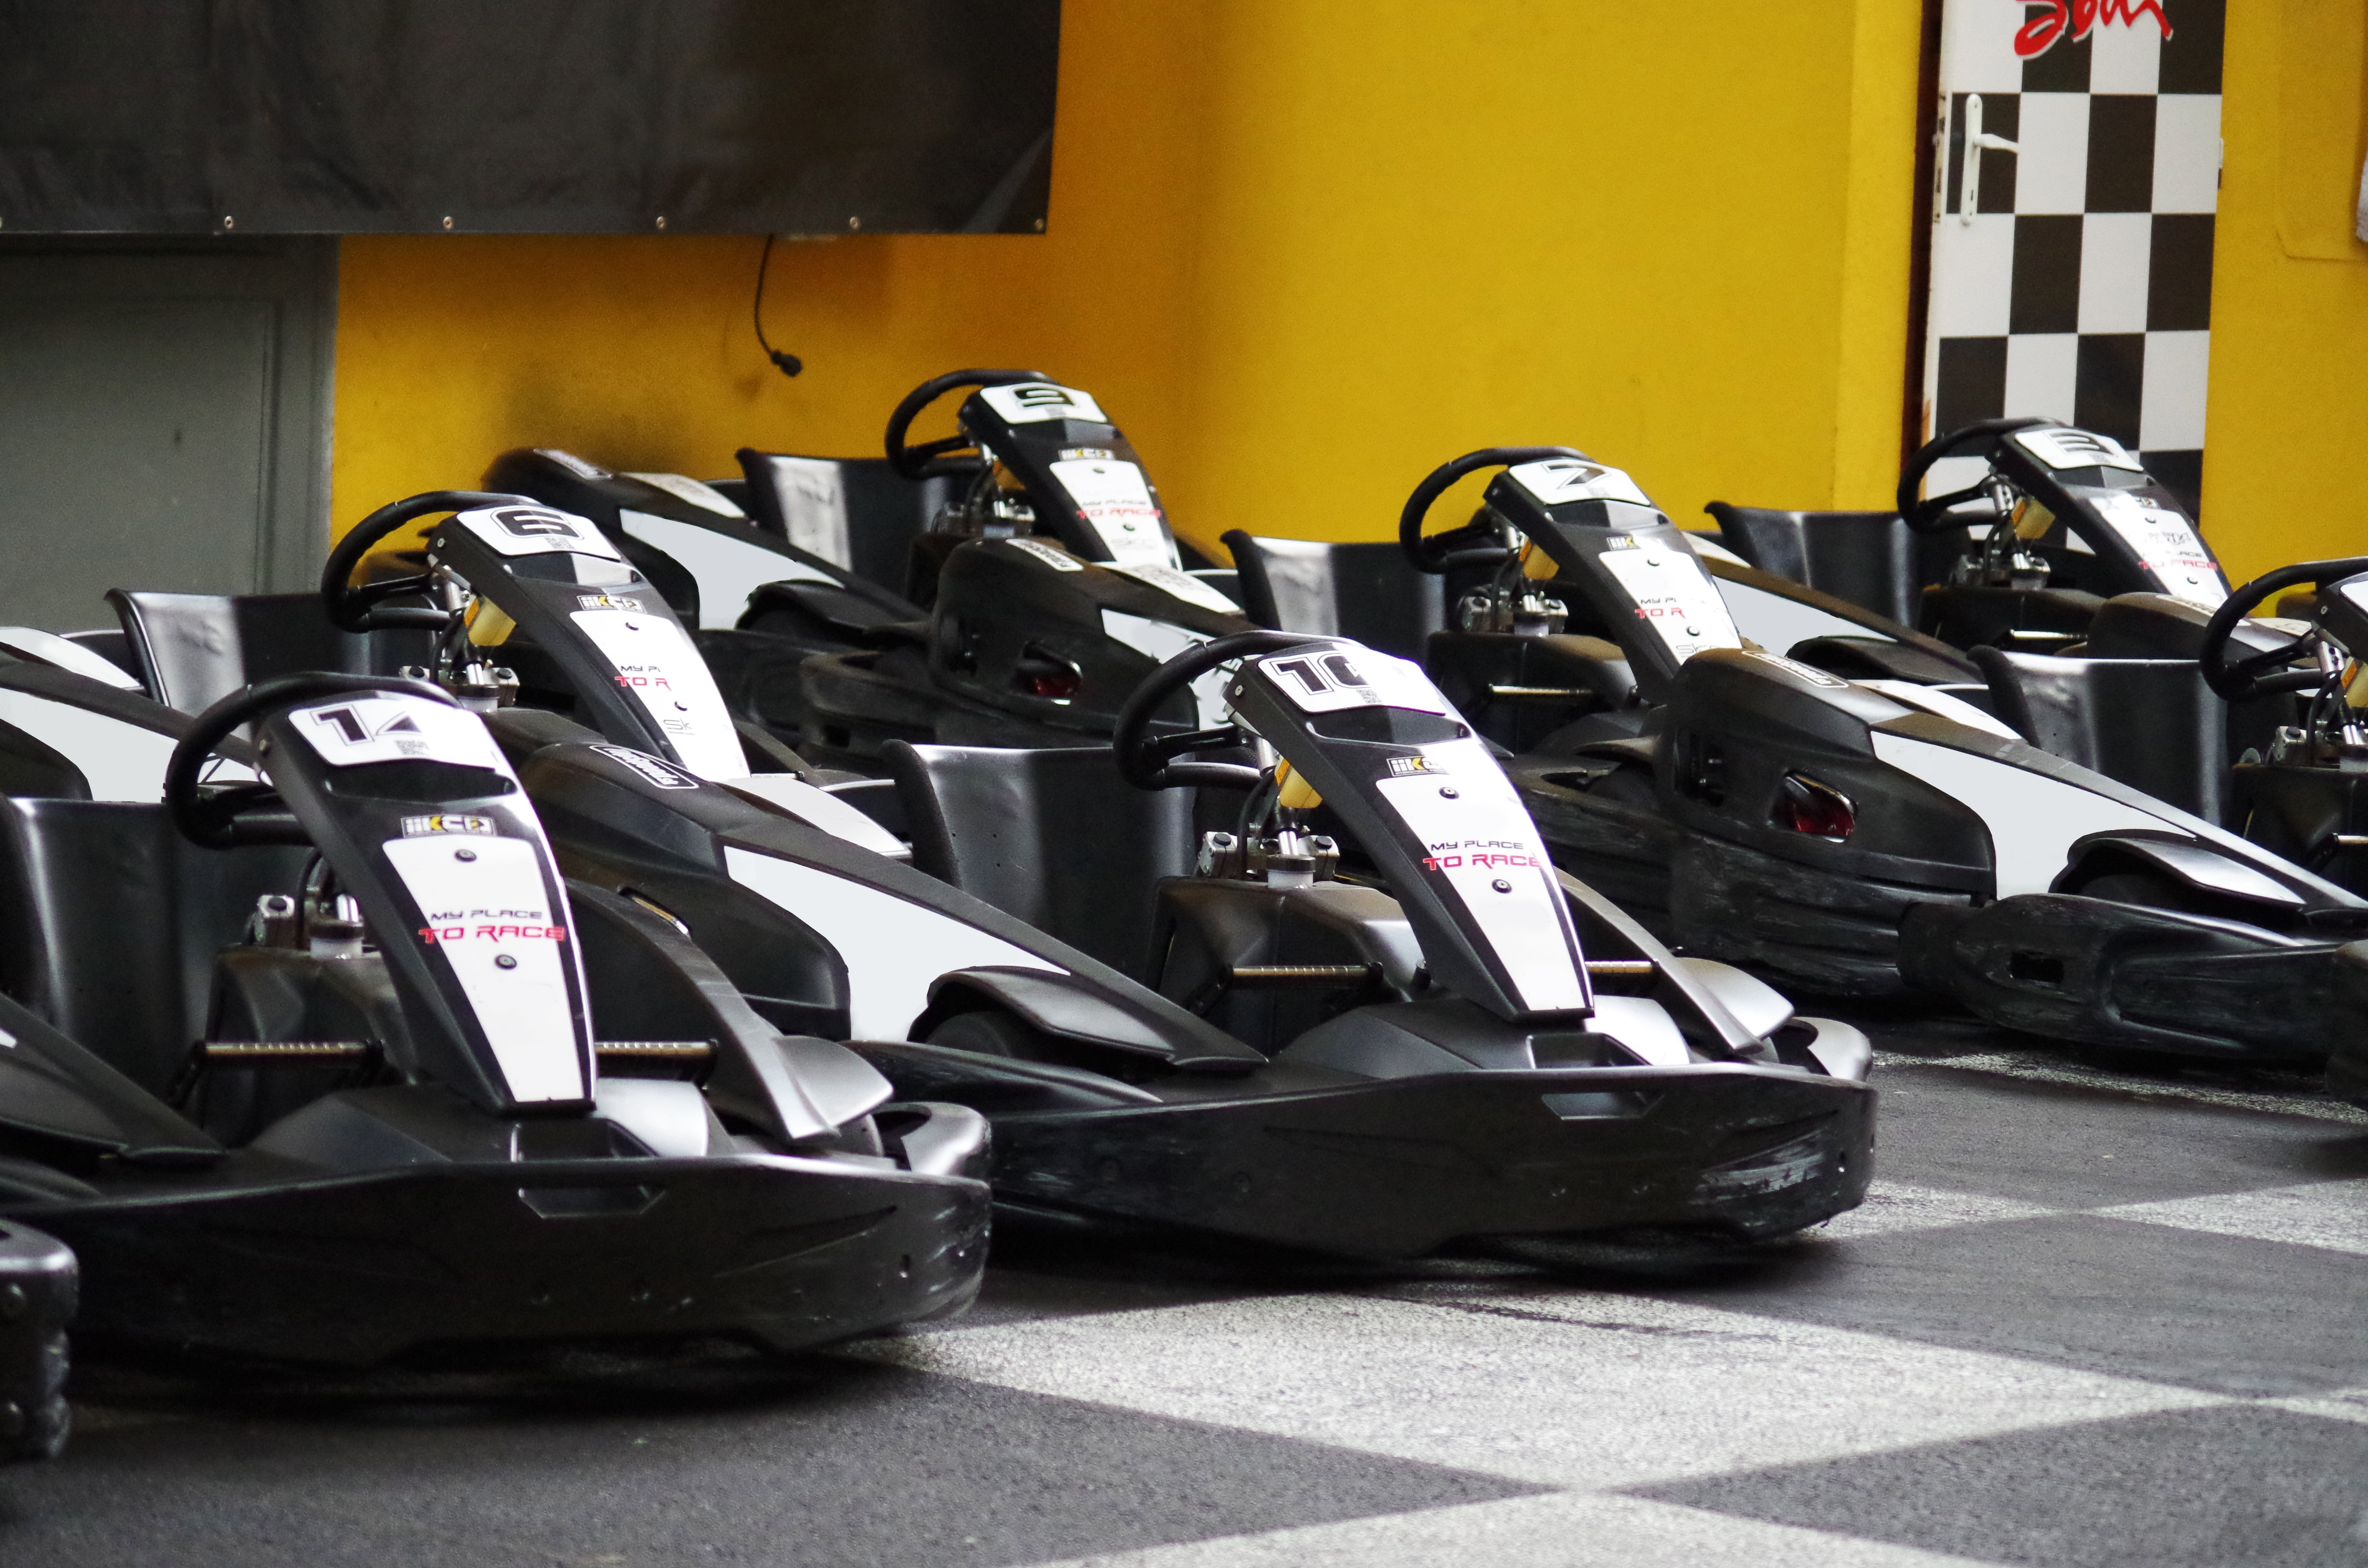
car, vehicle, motorcycle, speed, sports car, race car, race, supercar, sports, racing, race track, motorsport, formula one, go karts, auto racing, automobile make, sport venue, indycar series, open wheel car, formula one car